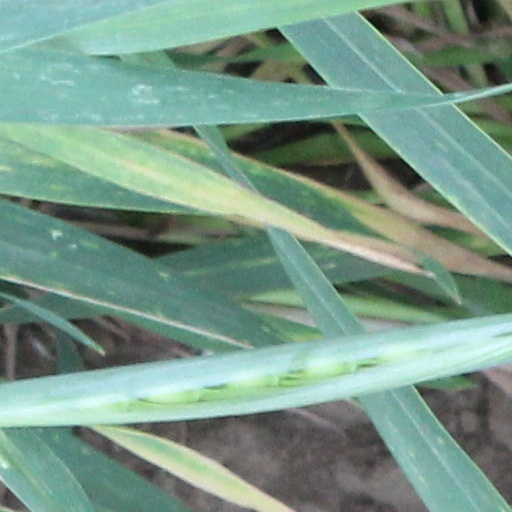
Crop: wheat